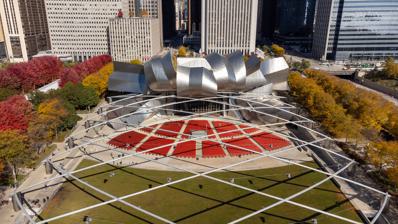
Building: Jay Pritzker Pavilion
Country: United States of America
Year built: 2004
Bandshell in Millennium Park in Chicago, Illinois, United States Jay Pritzker Pavilion The Pavilion in October 2022 Address Millennium Park 201 E. Randolph Street Chicago , Illinois United States Coordinates 41°52′59″N 87°37′19″W / 41.88306°N 87.62194°W / 41.88306; -87.62194 Parking 2218 (shared with Millennium Park ) Owner City of Chicago Capacity 11,000 (4,000 fixed, 7,000 lawn) Current use Performing arts Construction Opened July 16, 2004 Years active 2004–present Architect Frank Gehry Website City of Chicago Millennium Park Jay Pritzker Pavilion , also known as Pritzker Pavilion or Pritzker Music Pavilion , is a bandshell in Millennium Park in the Loop community area of Chicago in Cook County, Illinois , United States. It is located on the south side of Randolph Street and east of the Chicago Landmark Historic Michigan Boulevard District . The pavilion was named after Jay Pritzker , whose family is known for owning Hyatt Hotels . The building was designed by architect Frank Gehry , who accepted the design commission in April 1999; the pavilion was constructed between June 1999 and July 2004, opening officially on July 16, 2004. Pritzker Pavilion serves as the centerpiece for Millennium Park and is the home of the Grant Park Symphony Orchestra and Chorus and the Grant Park Music Festival , the nation's only remaining free outdoor classical music series. It also hosts a wide range of music series and annual performing arts events. Performers ranging from mainstream rock bands to classical musicians and opera singers have appeared at the pavilion, which even hosts physical fitness activities such as yoga . All rehearsals at the pavilion are open to the public; trained guides are available for the music festival rehearsals, which are well-attended. Millennium Park is part of the larger Grant Park . The pavilion, which has a capacity of 11,000, is Grant Park's small event outdoor performing arts venue, and complements Petrillo Music Shell , the park's older and larger bandshell. Pritzker Pavilion is built partially atop the Harris Theater for Music and Dance , the park's indoor performing arts venue, with which it shares a loading dock and backstage facilities. Initially the pavilion's lawn seats were free for all concerts, but this changed when Tori Amos performed the first rock concert there on August 31, 2005. The construction of the pavilion created a legal controversy, given that there are historic limitations on the height of buildings in Grant Park. To avoid these legal restrictions, the city classifies the bandshell as a work of art rather than a building. With several design and assembly problems, the construction plans were revised over time, with features eliminated and others added as successful fundraising allowed the budget to grow. In the end, the performance venue was designed with a large fixed seating area, a Great Lawn, a trellis network to support the sound system and a signature Gehry stainless steel headdress. It features a sound system with an acoustic design that replicates an indoor concert hall sound experience. The pavilion and Millennium Park have received recognition by critics, particularly for their accessibility ; an accessibility award ceremony held at the pavilion in 2005 described it as "one of the most accessible parks – not just in the United States but possibly the world". Design and development The Great Lawn, trellis and pavilion with the adjoining Harris Theater , within Millennium Park The Jay Pritzker Pavilion is a home for the Grant Park Music Festival , which began in 1935 in the original Petrillo Music Shell. Lying between Lake Michigan to the east and the Loop to the west, Grant Park has been Chicago's front yard since the mid-19th century. Its northwest corner, north of Monroe Street and the Art Institute , east of Michigan Avenue , south of Randolph Street, and west of Columbus Drive , had been Illinois Central rail yards and parking lots until 1997, when it was made available for development by the city as Millennium Park . In 2007, Millennium Park trailed only Navy Pier as a Chicago tourist attraction. Image map of Millennium Park ; east is at the top. Each feature or label is linked. When the city first determined that a new pavilion should be built, the commission was supposed to go to Skidmore, Owings and Merrill . The original pavilion design was much more modest than the structure that was eventually built, with a smaller shell structure and speakers affixed to poles interspersed throughout the seating area. However, two factors led to the cancellation of the original plans. First, the project's scope changed as a result of additional funds raised by John H. Bryan , former CEO of the Sara Lee Corporation . The second factor was the intervention of the Pritzker family as potential donors. Unimpressed with the pavilion's original design, Cindy Pritzker "mandated that Frank Gehry be involved in its re-design". Jay Pritzker, a prominent Chicago businessman, had died in January 1999; his family own several businesses, including Hyatt Hotels . Jay and Cindy Pritzker had founded the Pritzker Prize in architecture in 1979, and the Pritzker family's Hyatt Foundation continues to award it annually. Architect Frank Gehry had received the Pritzker Prize in 1989. In February 1999, the city announced it was negotiating with Gehry to design a proscenium arch and orchestra enclosure for a bandshell in the new park, as well as a pedestrian bridge over Columbus Drive (which became BP Pedestrian Bridge ). The city sought donors to cover Gehry's work, and the Chicago Tribune dubbed him "the hottest architect in the universe" for his acclaimed Guggenheim Museum Bilbao . The Tribune noted Gehry's designs would not include such Mayor Richard M. Daley trademarks as wrought iron and seasonal flower boxes. Grant Park Music Festival night view of Frank Gehry 's Pritzker Pavilion Millennium Park project manager Edward Uhlir said "Frank [Gehry] is just the cutting edge of the next century of architecture," and noted that no other architect was being sought. Skidmore, Owings and Merrill architect Adrian Smith approached Gehry several times on behalf of the city, which originally asked him about doing just a facade , but Gehry was uninterested. A few months later the city asked him to get involved in Millennium Park; Gehry felt he would prefer to design a building, but that he could not complete it in time for the Millennium, and that he would need a much larger budget than the city had envisioned. The pavilion and Chicago skyline in October 2012 The city wanted Gehry, the donors supported him, and he was interested in the project. The key component in the modern themes strategy was Gehry's acceptance of the commission in April 1999. That month, the city announced that the Pritzker family had donated $15 million to fund Gehry's bandshell and an additional nine donors committed a total of $10 million. The day of this announcement, after it became clear that Cindy Pritzker would fund the project, Gehry agreed to the design request. In November, when his designs for both the pavilion and bridge were unveiled, Gehry already had the basic design for the bandshell, but said the bridge's design was very preliminary and not well-conceived because funding for it was not committed. The BP Pedestrian Bridge is designed to serve as a buffer against street noise, helping the pavilion's acoustics. According to the Guggenheim Museum, the Jay Pritzker Pavilion "suggests musical qualities", much like Gehry's Experience Music Project in Seattle, Washington . The Pritzker Pavilion follows a series of open-air projects by Gehry, such as the Merriweather Post Pavilion in Columbia, Maryland , the Concord Performing Arts Center in Concord, California , and numerous renovations to the Hollywood Bowl in Hollywood, California . Construction The pavilion bandshell is designed to reflect sound for optimal acoustics. Jay Pritzker Pavilion cost $60 million, a quarter of which came from the Pritzker family donation. It includes 4,000 fixed seats and a 95,000 sq ft (8,800 m 2 ) Great Lawn that can accommodate an additional 7,000 people. The pavilion was built above and behind the Harris Theater , which has the benefit that Millennium Park's indoor and outdoor performance venues share a loading dock, rehearsal rooms and other backstage facilities. The bandshell's brushed stainless steel headdress frames the 120 ft (37 m) proscenium theatre ; the main stage can accommodate a full orchestra and chorus of 150 members. The bandshell is connected to a trellis of interlocking crisscrossing steel pipes that support the innovative sound system, which mimics indoor concert hall acoustics . The pavilion has restrooms on both its east and west sides. It is one of two features in the park to include accessible restrooms; the other is McCormick Tribune Plaza & Ice Rink . The majority of the park's 123 toilet fixtures (78 for women, 45 for men) are located in underground arcades to the east and west of the pavilion, with the ones on the east being heated for winter use. Millennium Park is built on top of a large underground parking garage . Construction started before the park's design was completed, and in January 2000, 17 additional caissons had to be added to the partially built garage to support the weight of Gehry's pavilion. In April the tops of all these caissons had to be rebuilt for changes in the pavilion's foundation. U.S. Equities Realty was responsible for negotiating contracts with Gehry and all contractors . Walsh Construction and its subcontractors were hired to execute three elements of Gehry's design: the structural steel supporting the stainless steel ribbons, the ribbons themselves and the trellis and associated sound system. Stage view of the pavilion's seats, trellis and Great Lawn, with Millennium Park and the Historic Michigan Boulevard District behind The LeJeune Steel Company of Minneapolis was the subcontractor for the structural steel. The pavilion's concrete walls frame the orchestra shell space, which is 100 ft (30 m) wide, 50 ft (15 m) tall and has no support columns . The pavilion's roof rests on a dozen north–south trusses supported by east–west truss girders . The south side of the orchestra shell space is enclosed by the glass doors of the proscenium, which are about 50 ft (15 m) tall, 100 ft (30 m) wide and function like aircraft hangar doors made of glass. They were the largest doors that Glass Solutions of Elmhurst , Illinois, ever produced; the thickness of the glass was a design problem for the steel supports. Zahner of Kansas City , Missouri, was the subcontractor for the pavilion's ribbons, described as "stainless steel panels that appear to be peeling back from the central opening". The proscenium's metal ribbons are composed of 697 panels that range from 6 to 300 sq ft (0.56–27.87 m 2 ) and 1,600 to 20,000 lb (730–9,070 kg) with a thickness of about 14 in (36 cm). They are made from aluminum with a stainless steel outer layer that has a uniform shade across all panels. The structural steel for the ribbons had an abnormally low fit tolerance of 0.125 in (3.2 mm), rather than the standard 1 to 2 in (25 to 51 mm). The proscenium was inspired by Gehry's 2001 flagship store for Issey Miyake in New York City, which has sculptured titanium that represents pleating . During construction, about five cranes and 18 aerial lifts were on site. The apex of the center element is approximately 150 ft (46 m) high, which was near the limits of basic construction equipment at the time. View of the pavilion with the Harris Theater (left), BP Pedestrian Bridge (above) and Lurie Garden (right), as seen from Willis Tower . Acme Structural of Springfield , Missouri, was the subcontractor for the trellis over the Great Lawn, which resulted from the distributed sound system's requirement for speakers every 70 ft (21 m). One way to achieve this would have involved placing the speakers on pipes or columns, but the resulting forest of columns seemed discordant with the architecture. Gehry preferred the trellis although it cost about $3 million more than speakers arranged on posts would have. The trellis uses 22 criss-crossing arches in a lattice pattern, and is noted for its parabolic grid. The arches use pipes varying in diameter from 12–20 in (30–51 cm) depending upon the load requirements. Arches longer than 300 ft (91 m) have four or five different radii, where radius describes the extent of pipe curvature. The arch pipes connect to the structural steel of the pavilion structure without linking to the metal ribbons. The trellis is 600 by 300 ft (183 by 91 m). The pavilion's construction was aided by the French CATIA software program and internet conferencing. Early plans to incorporate a surrounding waterfall and stairway were abandoned. In the end, budget limitations led to compromises with the original architectural plan that left many elements in their most straightforward form, such as exposed pipes and conduits, or rough concrete. Acoustics Speakers close up The Talaske Group of Oak Park , Illinois, was the subcontractor for Jay Pritzker Pavilion's LARES sound system, which "generates the reflected and reverberant energy that surrounds and envelops the listener in an indoor performance venue". The system, which effectively produces an even quality of sound throughout the entire venue, has received critical acclaim for its technological adaptations, such as signal processing in a variety of indoor and outdoor venues. The Pritzker Pavilion is the first permanent outdoor installation of the LARES system in the United States. The trellis has both acoustic and architectural functions; it allows for the precise placement of speakers for sound optimization without visual obstructions, while simultaneously providing a unifying visual canopy. The overall acoustic system is a distributed sound reinforcement system, which allows musicians on stage to hear each other clearly in a way that facilitates ensemble play. In addition, direct natural sound from the stage is reflected from architectural surfaces as well as being reinforced by two sound systems. The forward-facing reinforcement speakers time the relaying of sound so as to make it seem to have arrived directly from the stage with proper clarity and volume levels. Distributed speakers allow for lower sound volumes than would be necessary with centralized speakers, which would disturb neighboring residences and business. Instead of reinforcing the sound like a traditional public address system, the sound system on the trellis system seeks to replicate the acoustics of a concert hall and create a clearly defined concert space. Noise from city disturbances is masked by sound arriving directly from lateral sources. Downward facing speakers simulate sound reflection similar to indoor concert hall wall and ceiling effects. Although Chicago Tribune music critic John von Rhein felt the inaugural concert's sound quality was "a work in progress" that varied with the listener's location in the pavilion, critics Kevin Nance and Wayne Delacoma of the Chicago Sun-Times said that on the opening weekend it was clear that the acousticians, Talaske Group, and Gehry had solved many of the problems presenting classical music outdoors. John von Rhein said in 2005, "the system has been fine-tuned over the past two summers and now delivers a warm, even approximation of concert-hall sound to listeners at even the farthest reaches of the lawn. James Palermo, artistic and general director of the Grant Park Music Festival, felt that musicians were able to interact more effectively with the new sound system because they could hear each other better. Controversies Tori Amos performing at the first pavilion event with a lawn seating fee on August 31, 2005 Protected by legislation that has been affirmed by four previous Illinois Supreme Court rulings, Grant Park has been "forever open, clear and free" since 1836, which was a year before the city of Chicago was incorporated. In 1839, United States Secretary of War Joel Roberts Poinsett declared the land between Randolph Street and Madison Street east of Michigan Avenue "Public Ground forever to remain vacant of buildings. Aaron Montgomery Ward , who is known both as the inventor of mail order and the protector of Grant Park, twice sued the city of Chicago to force it to remove buildings and structures from Grant Park and to keep it from building new ones. As a result, the city has what are termed the Montgomery Ward height restrictions on buildings and structures in Grant Park. However, Crown Fountain and the 130 ft (40 m) Pritzker Pavilion were exempt from the height restrictions because they were classified as works of art and not buildings or structures. According to The Economist , the pavilion is described as a work of art to dodge the protections established by Ward, who "rules over Grant Park from the grave". The naming of Jay Pritzker Pavilion was a cause for protests. The new pavilion was built as a replacement for Grant Park's decades-old Petrillo Music Shell, which had a long history of hosting free music events and was named after James C. Petrillo , a labor union leader who started free concerts in Grant Park. When the original bandshell was replaced and relocated a bit further north in Grant Park in 1978, the new structure retained the Petrillo name. In the early 2000s decade, the Petrillo family said naming the new music shell in Millennium Park after Jay Pritzker ignored Petrillo's legacy, and threatened legal action. As of 2009, the Petrillo Music Shell was still in use, though Chicago Tribune arts critic Howard Reich described it as "dilapidated" and "dismal". Controversies during construction involved escalating costs and delays; both the pavilion and park opened four years later than originally planned and cost millions of dollars more than expected. Enjoying Beethoven's 9th Symphony in the pavilion and beyond ( Nichols Bridgeway view) Once the pavilion was built, the initial plan was that the lawn seating would be free for all events. An early brochure for the Grant Park Music Festival said "You never need a ticket to attend a concert! The lawn and the general seating section are always admission free." However, when parking revenue fell short of estimates during the first year, the city charged $10 for lawn seating at the August 31, 2005, concert by Tori Amos. Amos, a classically trained musician who chose only piano and organ accompaniment for her concert, earned positive reviews as the inaugural rock and roll performer in a venue that regularly hosts classical music. The city justified the charge by contending that since the Pavilion is an open-air venue, there were many places in Millennium Park, such as the Cloud Gate , Crown Fountain and Lurie Gardens , where one could have enjoyed the sounds or the atmosphere of the park without having to pay. In addition to charging for lawn seating, the event promoters prohibited concertgoers from bringing beverages, including bottled water, to the lawn; drinks instead had to be purchased onsite. The city later stated that confiscation of unopened beverage bottles was a mistake and that "Bottled water is always allowed at the free concerts we host at the park, and will be allowed at any future events as well." An estimated 300 attendees set up blankets beyond the trellis system, where they could enjoy their own beverages while listening to the concert. The official Chicago policy is that alcohol is permitted throughout Jay Pritzker Pavilion during public performances, but cans and glass bottles are not permitted on the Great Lawn. During the concert, the Gehry-designed BP Pedestrian Bridge that connects Millennium Park with Daley Bicentennial Plaza was closed until 7:00 a.m. the next day. Events Andrew Bird performed at the pavilion in September 2008. Jay Pritzker Pavilion competes with Ravinia Park as a Chicago area outdoor music venue. The pavilion hosts free music events such as Chicago Gospel Music Festival from spring to fall. In June, July and August, the Grammy -nominated Grant Park Orchestra and Chorus performs free classical concerts at the Grant Park Music Festival. The festival, a Chicago tradition since 1931, remains the nation's only free, outdoor classical music series. Although the Music Festival shares pavilion space with several other program series and annual performances, its concerts most Wednesday, Friday and Saturday evenings throughout the heart of the summer are the core of the pavilion's offerings. Travel guide Frommer's lists the park, pavilion, and these free concerts as some of the best free things to do in Chicago. In summer the pavilion also hosts a series of jazz concerts, and the Great Lawn hosts yoga and pilates workouts on Saturday mornings. The Pritzker Prize presentation ceremony, which moves to an architecturally significant location each year, was held in the Pritzker Pavilion in April 2005. Among the annual performers at the pavilion are Steppenwolf Theatre , Lyric Opera of Chicago and the Chicago Symphony Orchestra (CSO). At the end of the Grant Park Music Festival season in August, the Festival's Grant Park Orchestra and Carlos Kalmar presented Pulitzer Prize -winning composer John Adams ' On the Transmigration of Souls , which was written at the request of the New York Philharmonic to honor the victims of the September 11 attacks . On Sunday September 11, 2005, United States Senator Barack Obama (who was later elected President of the United States ) served as guest narrator for a 9/11 tribute concert by the CSO. The focal work of the concert was Aaron Copland 's "Lincoln Portrait" and the concert was led by former CSO resident conductor William Eddins . Hosted events The Decemberists played a free concert with the Grant Park Orchestra on July 18, 2007. Chicago Children's Choir backstage at Jay Pritzker Pavilion Although it was built as a replacement for Grant Park's outdoor concert facilities, larger annual events such as the Chicago Blues and Chicago Jazz Festivals and Taste of Chicago are too large for Jay Pritzker Pavilion and continue to be held in and around Petrillo Music Shell. The pavilion has hosted smaller festivals, such as the Chicago Gospel Music Festival, since 2005. Public opinion has been in favor of moving some of the smaller Blues and Jazz festival events to the pavilion, with its better, more modern acoustics. By 2009, as the city grappled with a budget deficit, it considered realigning parts of the larger festivals and made definite plans to move some of the smaller ones to the more modern venue. On July 18, 2007, the Grant Park Music Festival partnered with the Metro Chicago to produce a free Wednesday-night show celebrating Metro's 25th anniversary and featuring indie band The Decemberists with the Grant Park Orchestra. The show featured new orchestral arrangements of The Decemberists' songs by Sean O'Loughlin, who also conducted in lieu of Kalmar. While the concert was free, the front seating sections were reserved for season membership holders; fans of the band got the remaining seats or sat on the lawn. This led Decemberists' frontman Colin Meloy to encourage the crowd to breach the barriers between the seats and Great Lawn to get closer to the stage for the band's encore performance, which was without the orchestra. Estimated attendance was 11,000 to 15,000, the largest for any free concert at the pavilion to date. Other events include a concert by Wilco on September 12, 2007, the "Poland for Chicago" show with Polish President Lech Kaczyński on September 25, 2007, and a global warming awareness festival which culminated in a performance entitled Arctic at the pavilion in November 2007. Most events at the pavilion remain free; the only public event at the pavilion in the summer of 2008 that charged admission was a concert by Rogue Wave and Death Cab for Cutie on June 3. The pavilion has hosted several one-day events that were noted in international publications, including the United States debut of A Throw of Dice , a 1929 Indian silent movie about two kings with a common love interest, on July 30, 2008. At the debut, Nitin Sawhney and the Grant Park Orchestra accompanied the movie with a live performance. Oprah Winfrey filmed the September 8, 2008, season-opening Oprah Winfrey Show on September 3, 2008, at the pavilion with more than 150 Olympic medalists , including Michael Phelps , Nastia Liukin , Dara Torres , Kobe Bryant , Misty May-Treanor and Kerri Walsh , in an effort to rally support for the Chicago 2016 Olympic bid . Chicago Winter Dance participants Concerts performed by the Grant Park Orchestra and directed by Kalmar were part of a June 19, 2009, citywide Burnham Plan centennial celebration that included the unveiling of the Burnham Pavilion elsewhere in the park. The concert featured the world premiere of Michael Torke 's work for symphony and chorus entitled Plans , paired with Rachmaninoff 's Piano Concerto No. 3. Also, the pavilion serves as host to the annual Chicago Winter Dance Festival. During the festival there is a month of free dance instructions behind the glass doors of the pavilion stage and free skating instruction at the McCormick Tribune Plaza & Ice Rink . Among the highlights of the 2010 calendar is the screening of the BBC 's nature documentary Planet Earth Live on July 21, with live Grant Park Symphony Orchestra accompaniment featuring the score by five-time Academy Award -nominated composer George Fenton , who serves as conductor. Among the artists who performed with the festival at the pavilion in the 2000s decade are sopranos Karina Gauvin and Erin Wall , tenor Vittorio Grigolo , pianist Stephen Hough , violinists Rachel Barton Pine , James Ehnes , Roby Lakatos , Christian Tetzlaff , and Pinchas Zukerman , and vocalists Otis Clay , Mariza , and Maria del Mar Bonet . All rehearsals at the pavilion are open to the public and well-attended. The festival is represented by a staff of trained guides, called docents , that field questions and provide educational talks during the rehearsals. Besides these public functions, the pavilion is available, as is the entire park, as a venue for private events year-round. The stage's glass and steel doors enable it to provide indoor space protected from the elements when necessary. In addition, the pavilion has a Choral Rehearsal Room that can be rented. Panoramic shot of the Jay Pritzker Pavilion, showing the stage area to the garden seating area. Reception While most critics have praised the pavilion (top, at night), others have criticized its exposed beams and angular shapes (bottom). Critics have said that Jay Pritzker Pavilion is the highlight of Millennium Park. Fodor's travel guide described it as the park's "showstopper" and "stunning", praising its stainless steel and sound system, as well as the variety of events it hosts. Time called the pavilion "dynamic" and recommended it as one of two must-see attractions in the park, while one New York Times writer found herself standing "agog" at what appeared to her to be a "celestial gateway to another universe" and a frame for the sky. Lonely Planet travel guide called the pavilion the anchor of the park, and the 2004 Year in Review issue of Time described it as the park's crown jewel. USA Today described the bandshell as a landmark and the centerpiece of Millennium Park. Another critic described the pavilion as the "most spectacular structure to go up in early-twenty-first-century Chicago". According to the Financial Times , the bandshell's acoustics are unparalleled compared to any contemporary outdoor venue. Critics say that musicians have lauded the onstage acoustics. Another Financial Times critic noted that Gehry revisited some of his past design motifs , such as his use of stainless steel, and explored new ones such as the trellis and sound system. This sentiment was echoed by others. During the opening concert von Rhein noted that the sound is not of uniform quality throughout the venue and opined that the optimal sonics are toward the back of the seated area and front of the lawn. However, he subsequently noted in 2005 "the system has been fine-tuned over the past two summers and now delivers a warm, even approximation of concert-hall sound to listeners at even the farthest reaches of the lawn. From Michigan Avenue Despite the praise it has received, the pavilion has its blemishes: the supporting north side of the structure along Randolph Street has attracted criticism for not being pleasing to the eye, and some observers found the exposed supporting proscenium braces offensive. Critic Fred Bernstein of The New York Times felt that the smooth rounded trellis and sharp-edged bandshell were geometrically discordant. A review in the Chicago Tribune criticized the "ugly concrete structure" surrounding the mixing console in the midst of the fixed seats as the pavilion's "biggest design miscalculation", and called for it be moved. Although modern practice is to locate the sound console in with the audience, Gehry said at a symposium after the park's opening that he wanted "to scrap the big box of a sound booth that sprang up like a weed in the center of the pavilion's seating". The director of Millennium Park was honored for his contribution to creating "one of the most accessible parks – not just in the United States but possibly the world" in a 2005 accessibility award ceremony held at the pavilion. The pavilion's stage is reached by gently sloped ramps instead of stairs, as part of the park's overall accessibility design. The decision to save money and not slope the Great Lawn as much as originally planned was not universally popular. However, Gehry said that the actual slope of the lawn was more accommodating to people with disabilities and better able to accommodate activities than the original plan. Panoramic view of the Great Lawn, trellis, and bandshell at Jay Pritzker Pavilion in May 2009. Among the buildings pictured in the background are (left to right) The Heritage , Smurfit-Stone Building , Trump International Hotel and Tower , One Prudential Plaza , Two Prudential Plaza , Aon Center , Aqua , Blue Cross Blue Shield Tower , 340 on the Park , The Buckingham , 400 East Randolph , and Harbor Point . Position in Chicago's skyline See also List of works by Frank Gehry References Notes